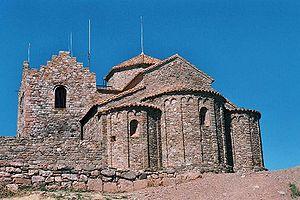
Terrassa est une commune espagnole de Catalogne, la troisième par la population, située dans la plaine du Vallès Occidental dont elle est la cocapitale et la plus grande ville. Son aire d'influence comprend plus de 250 000 habitants.